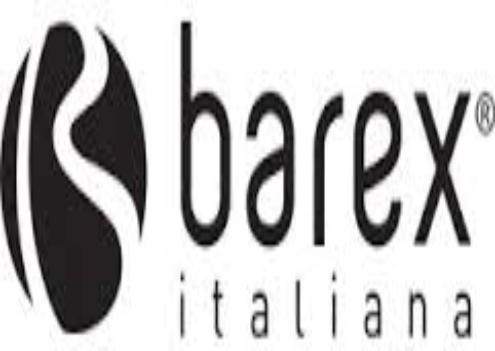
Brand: Barex-2
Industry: Others